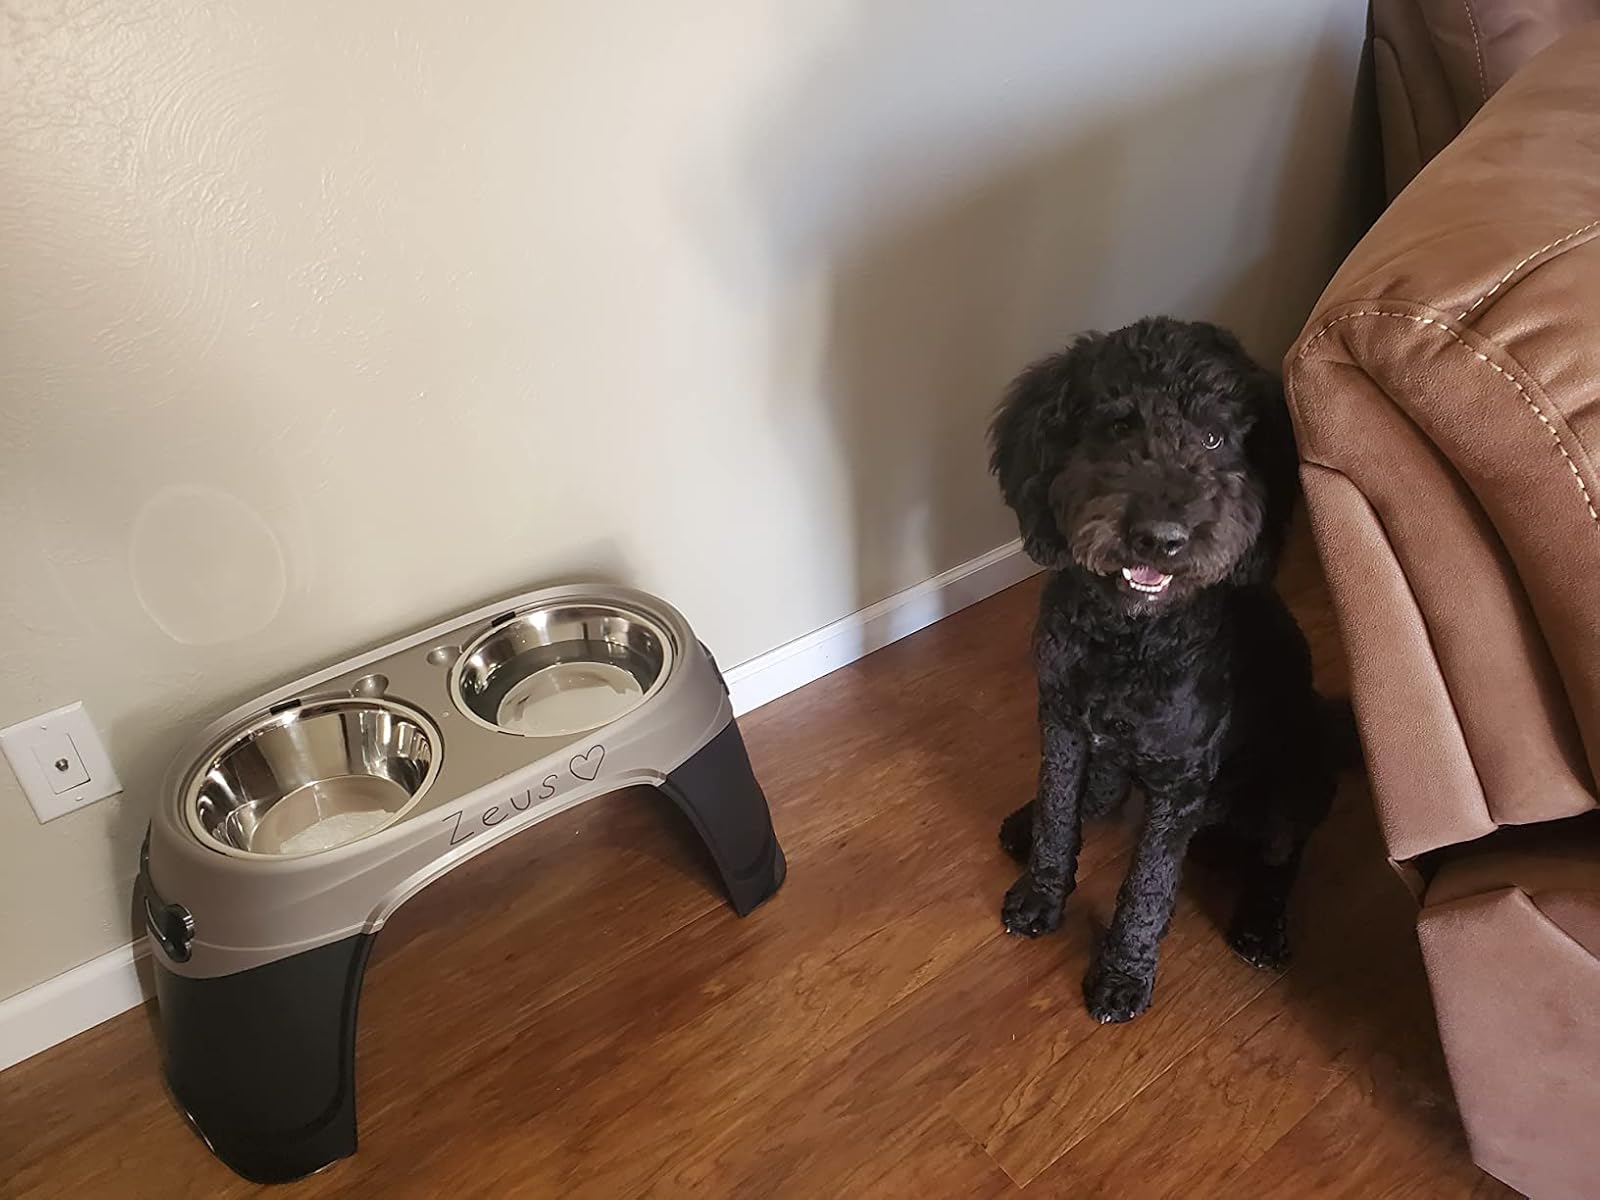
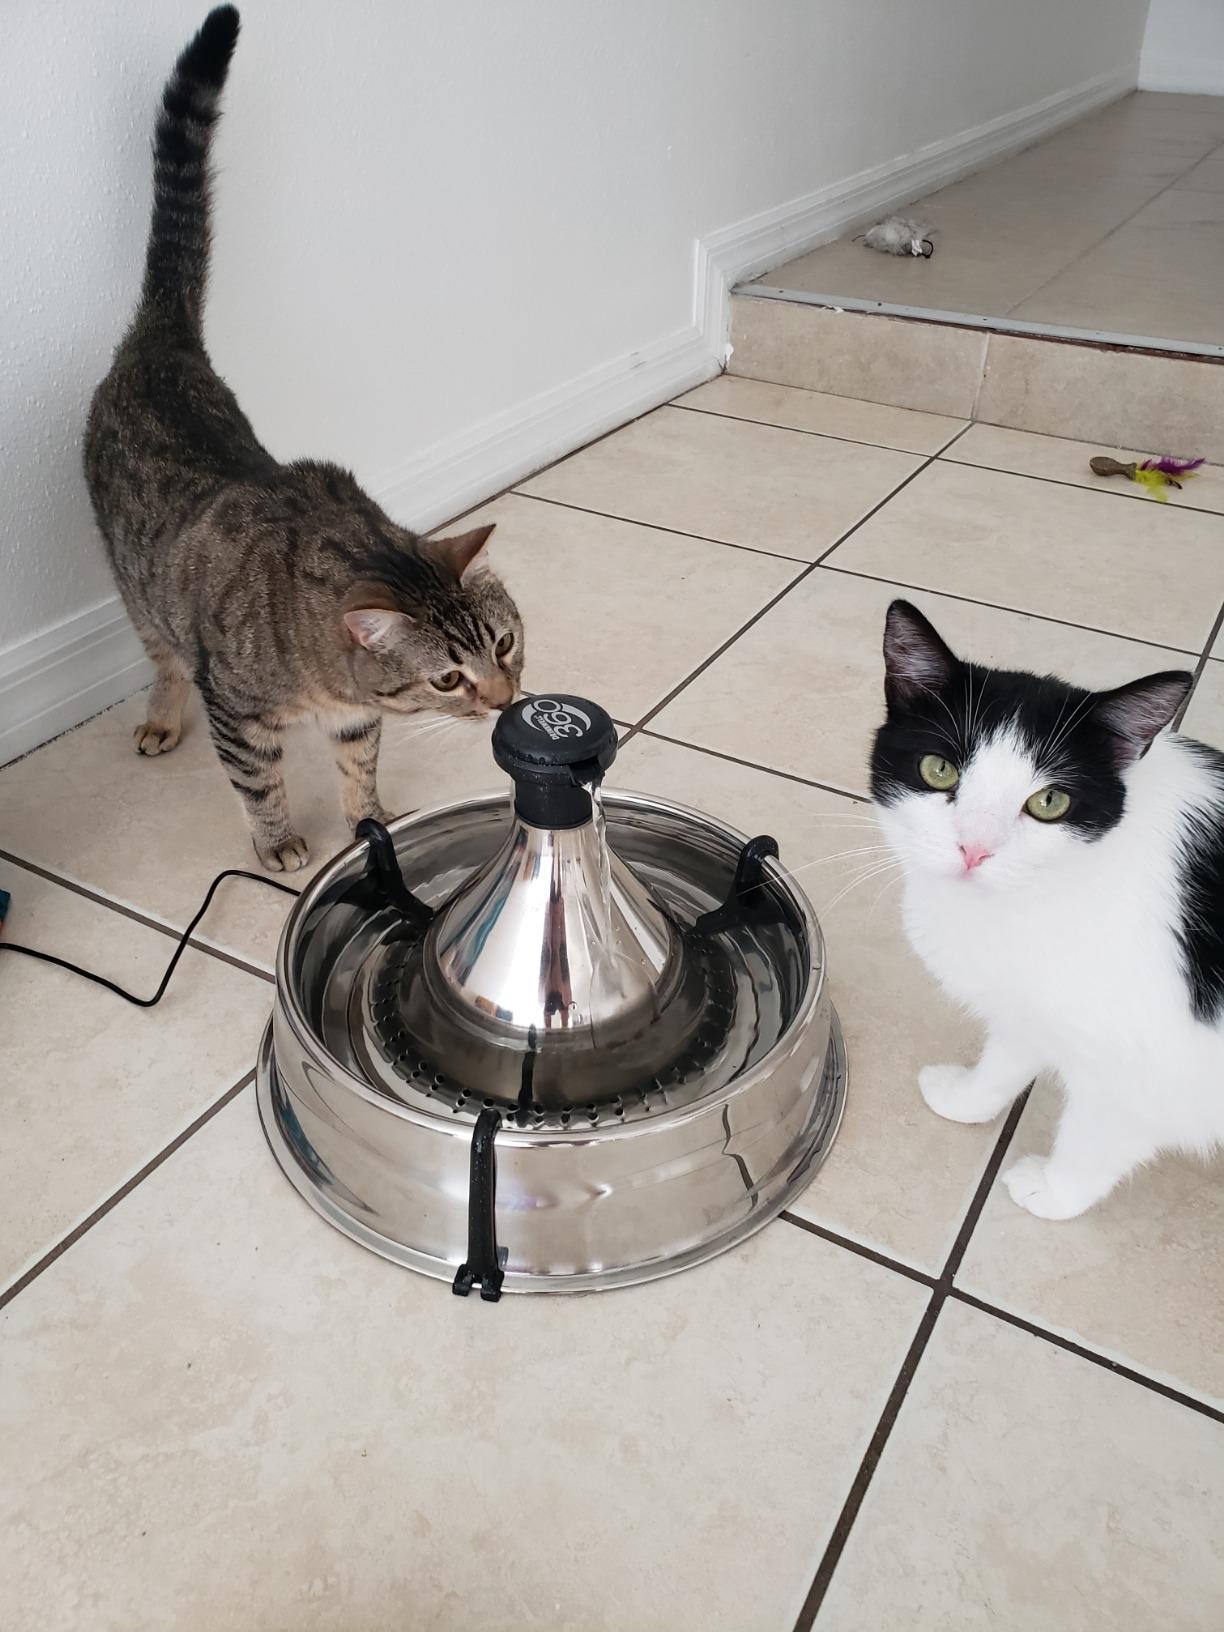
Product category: items_bowl
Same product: no